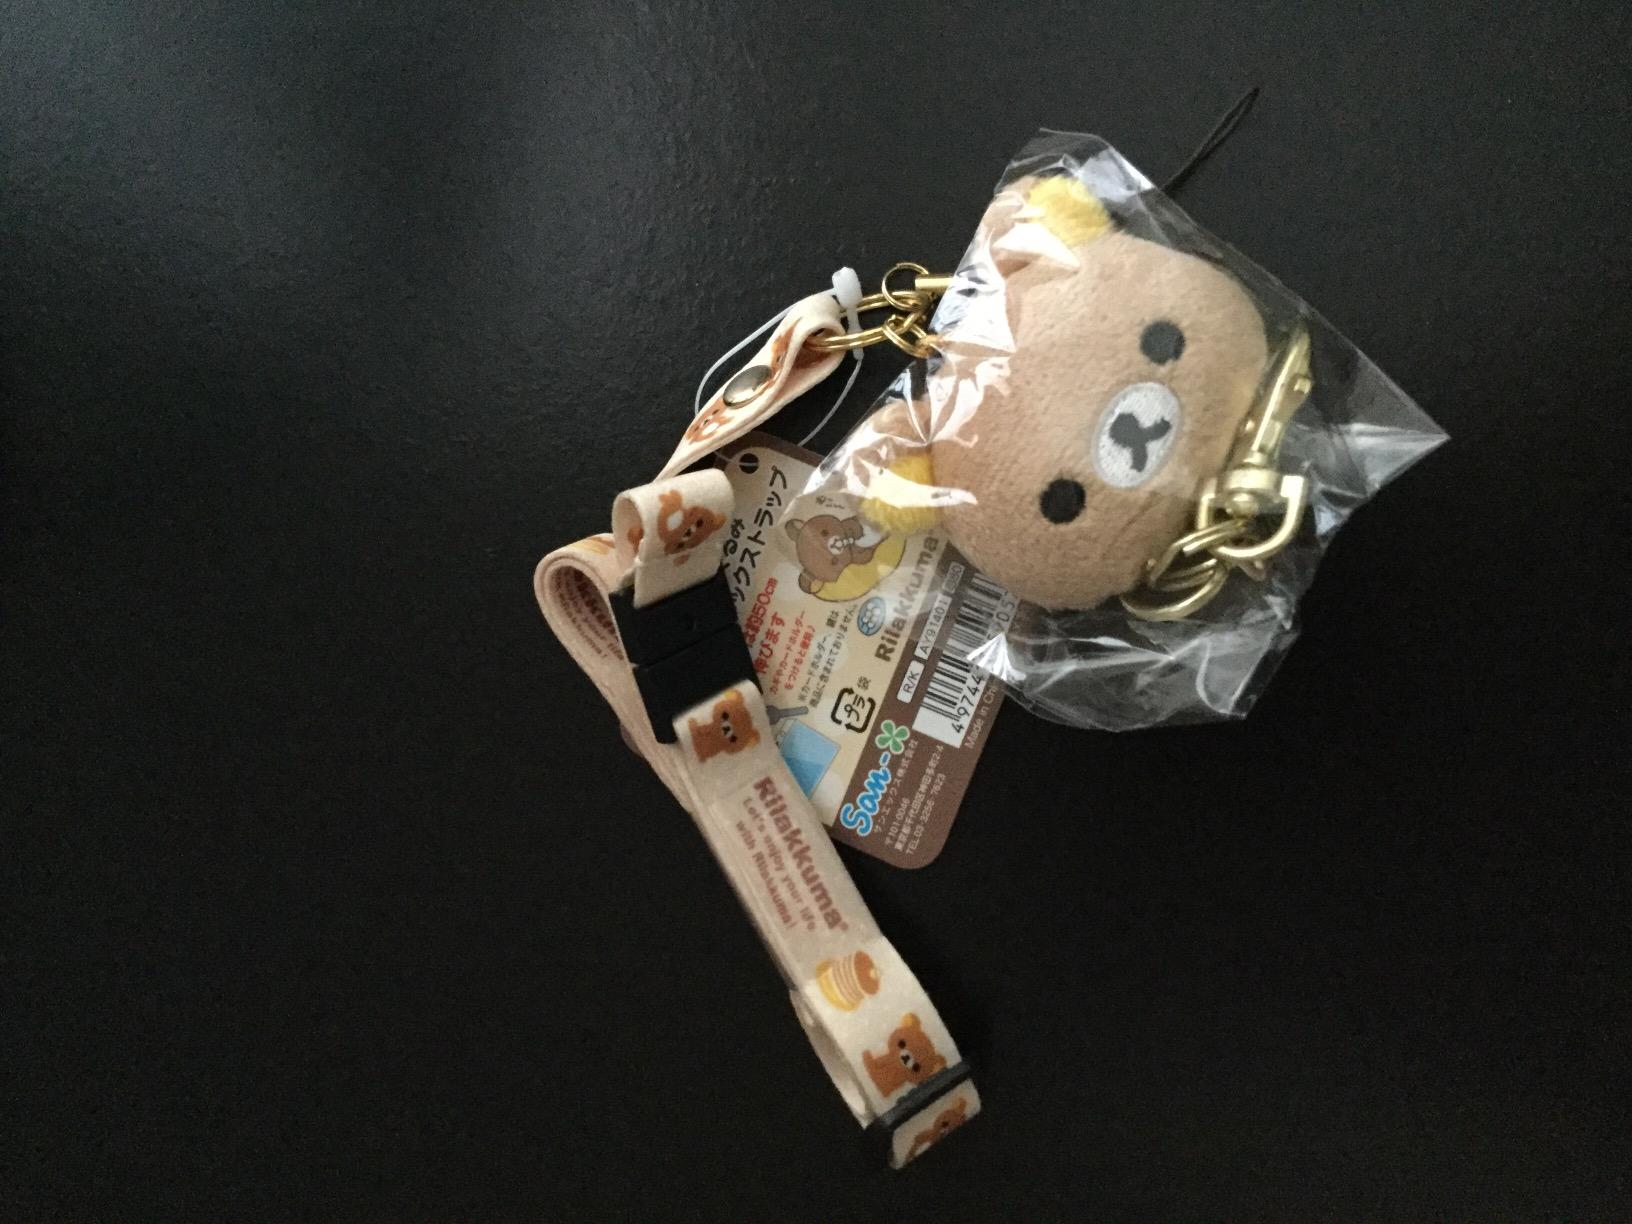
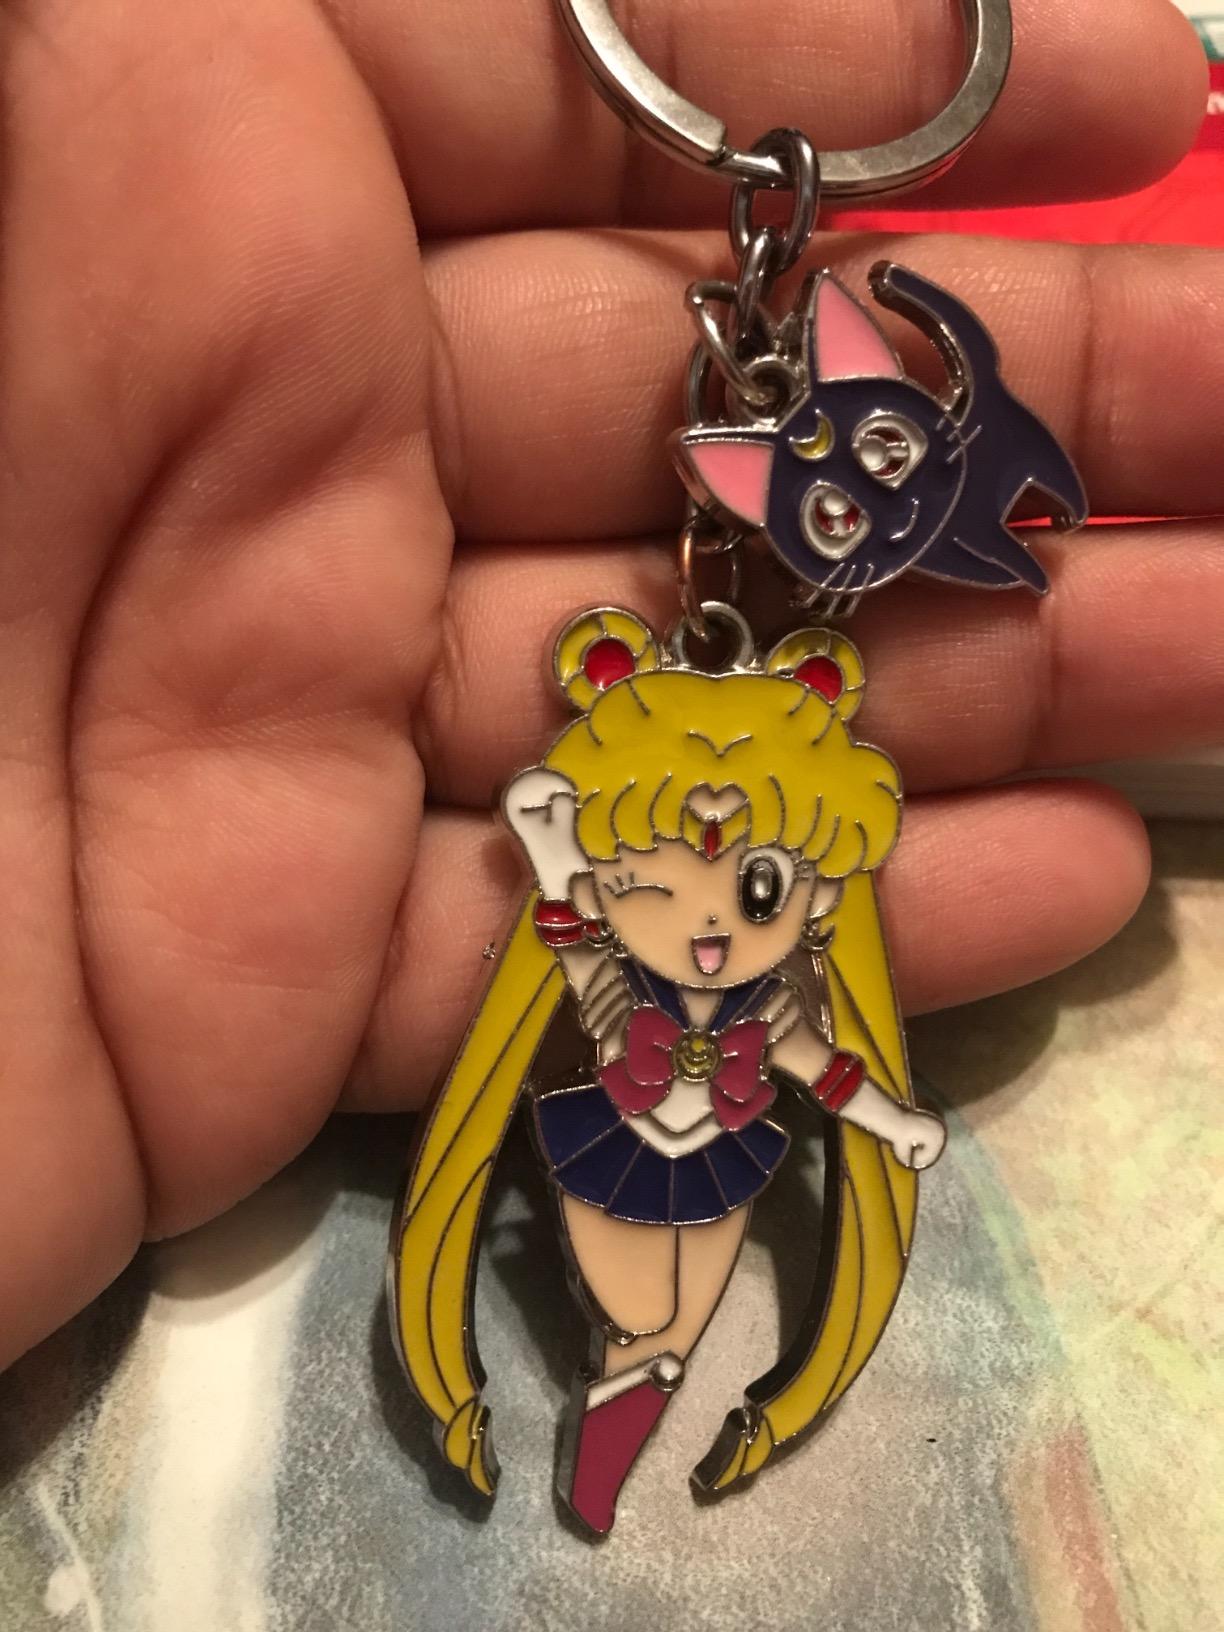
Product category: accessories_keychain
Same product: no